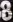
Number: 8